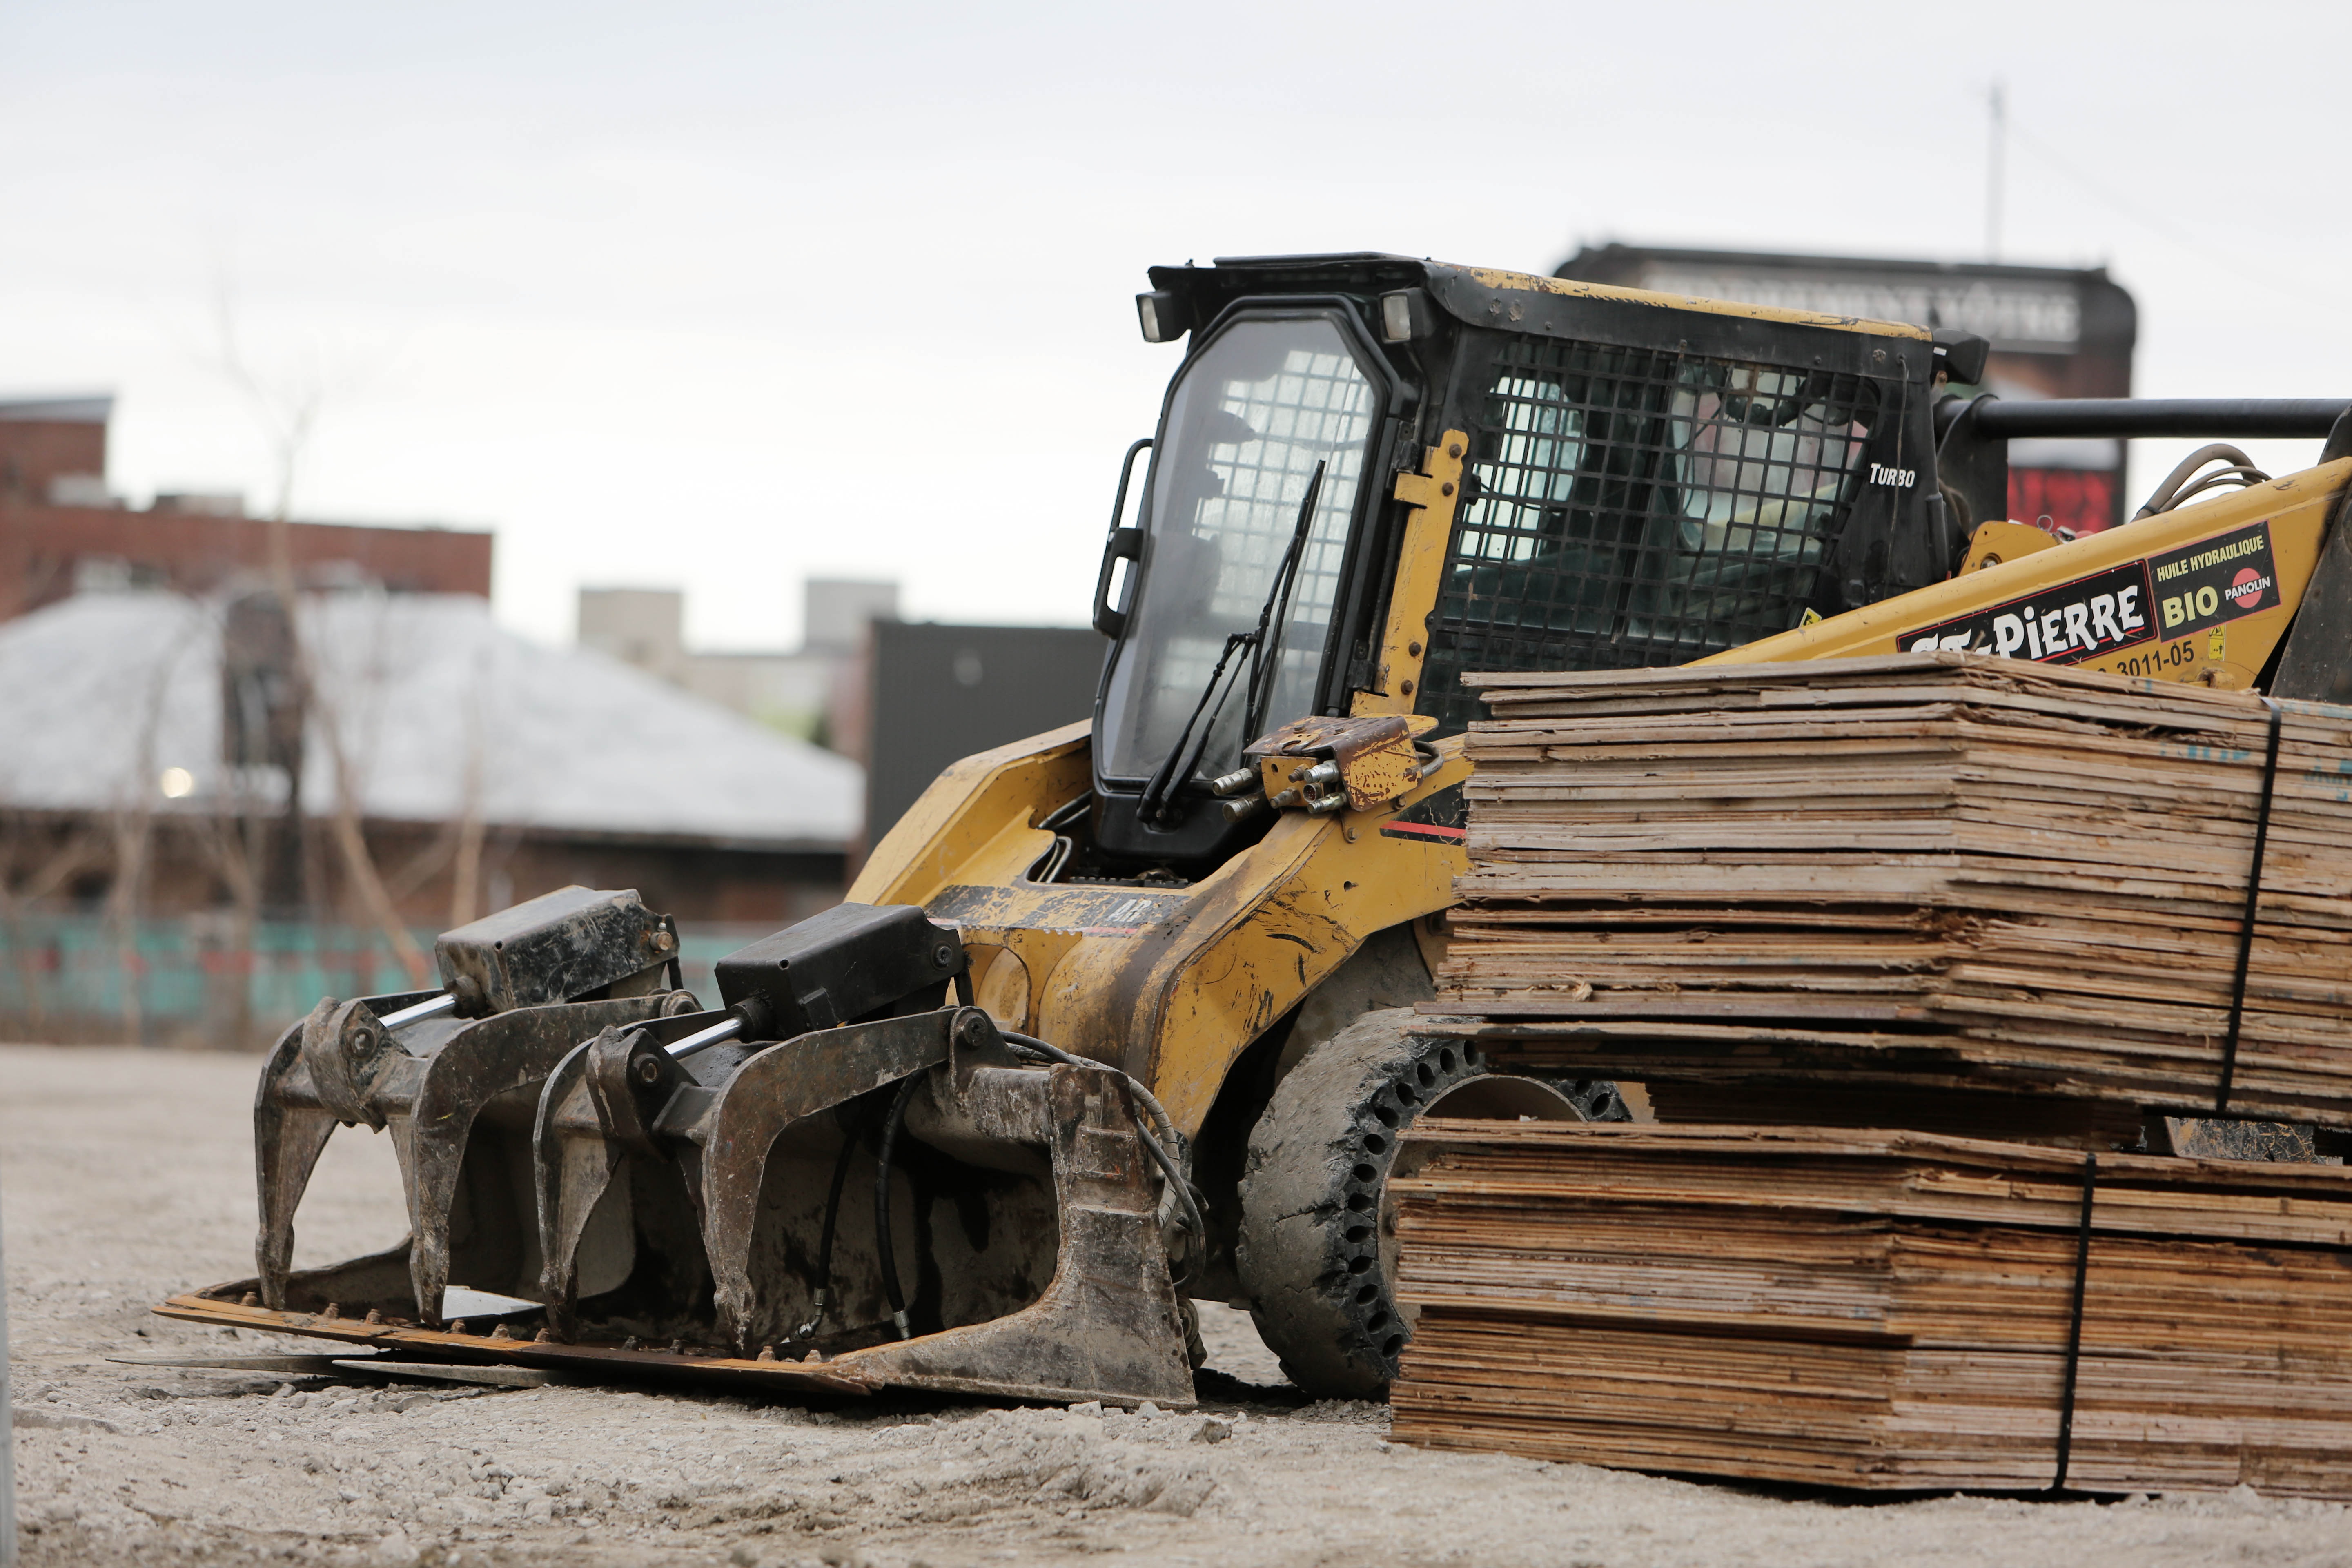
wood, asphalt, transport, construction, truck, vehicle, equipment, dirt, industrial, machine, machinery, industry, cage, bulldozer, construction site, digger, build, excavator, heavy, demolition, shovel, scrap, hydraulic, materials, backhoe, construction equipment, power shovel